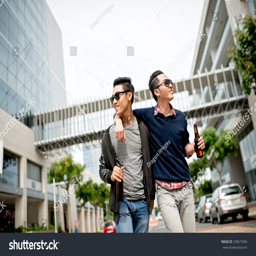
friends walking along the street and drinking beer